The Blazing Sun (1954 film)

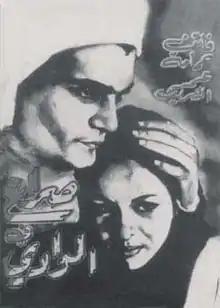
Theatrical release poster

The Blazing Sun is a 1954 Egyptian romance drama film directed by Youssef Chahine and written by Helmy Halim and Ali El Zorkani. It stars Omar Sharif and Faten Hamama. This was the first film role that Omar Sharif played. In 1996, during the Egyptian Cinema centennial, this film was selected one of the best 150 Egyptian film productions. It was presented in the 1954 Cannes Film Festival under the name "The Blazing Sky". It was a box office hit in the Soviet Union, where it sold tickets in 1956.